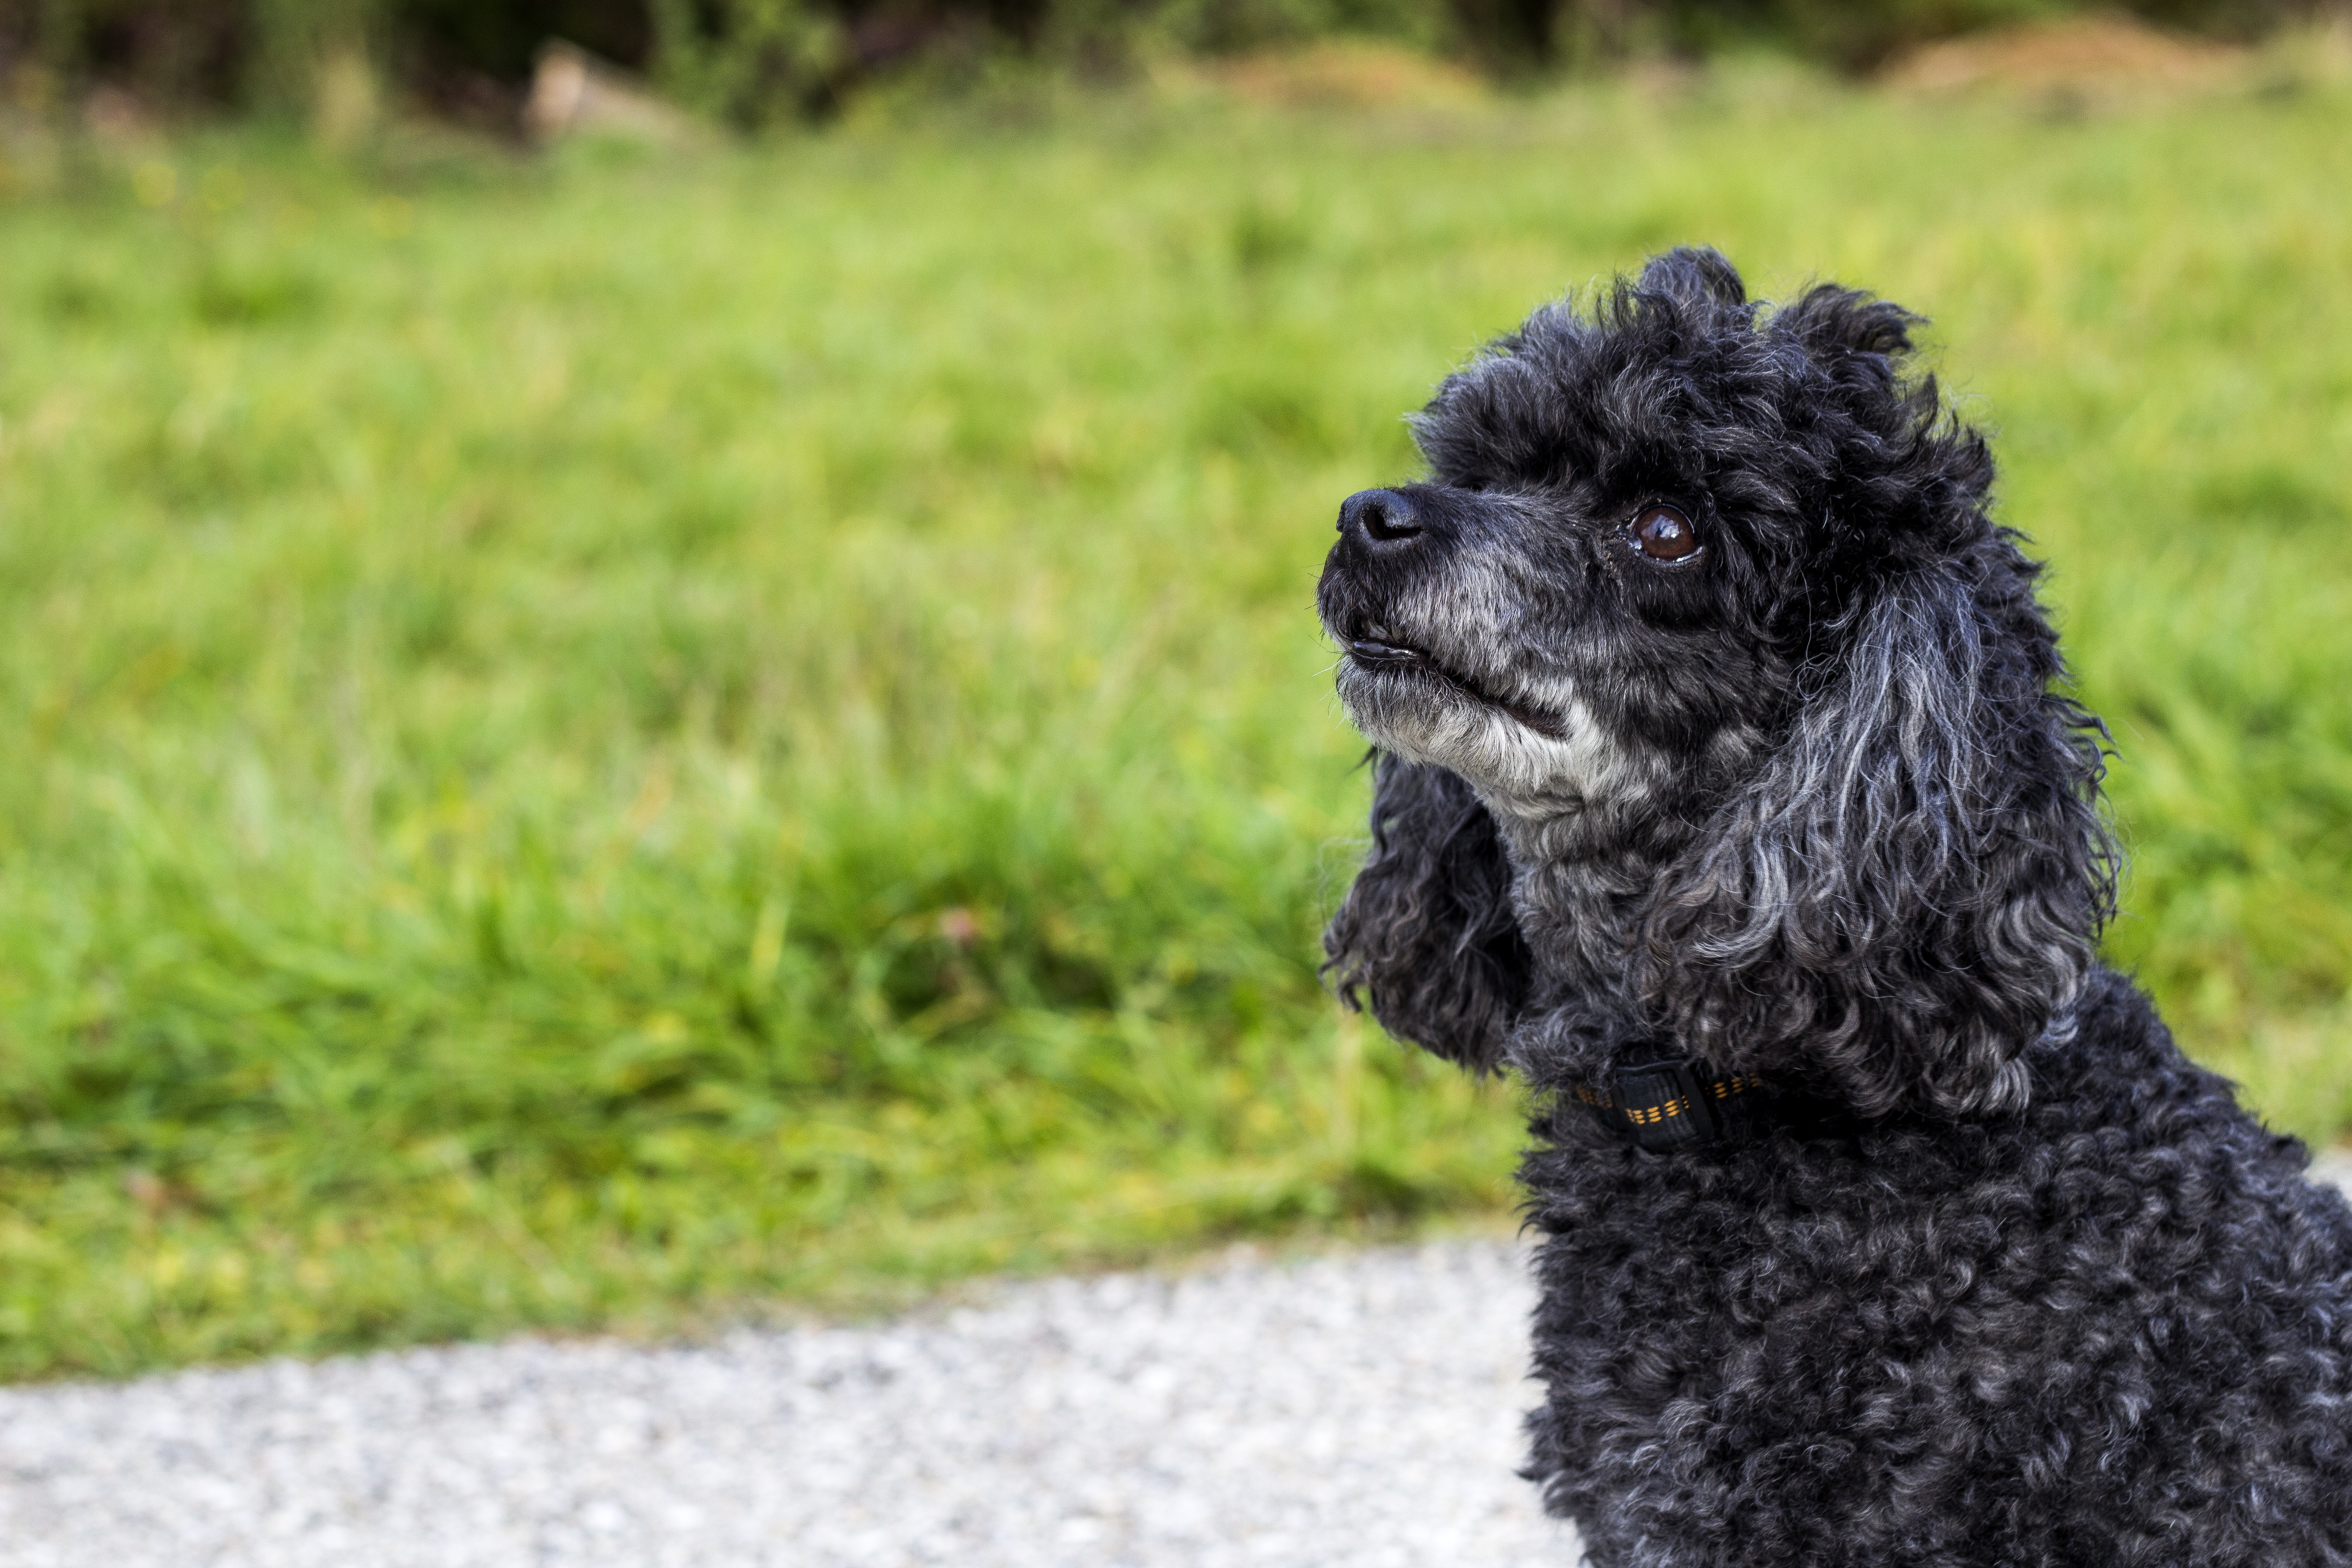
sweet, view, puppy, dog, animal, mammal, poodle, hunting dog, vertebrate, dog breed, barbet, doggy, hundeportrait, miniature poodle, cockapoo, havanese, dog like mammal, carnivoran, schnoodle, dog crossbreeds, poodle crossbreed, lagotto romagnolo, pumi, portuguese water dog